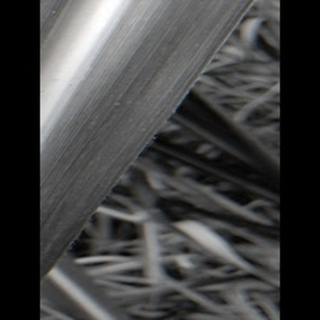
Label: sugarcane_mosaic